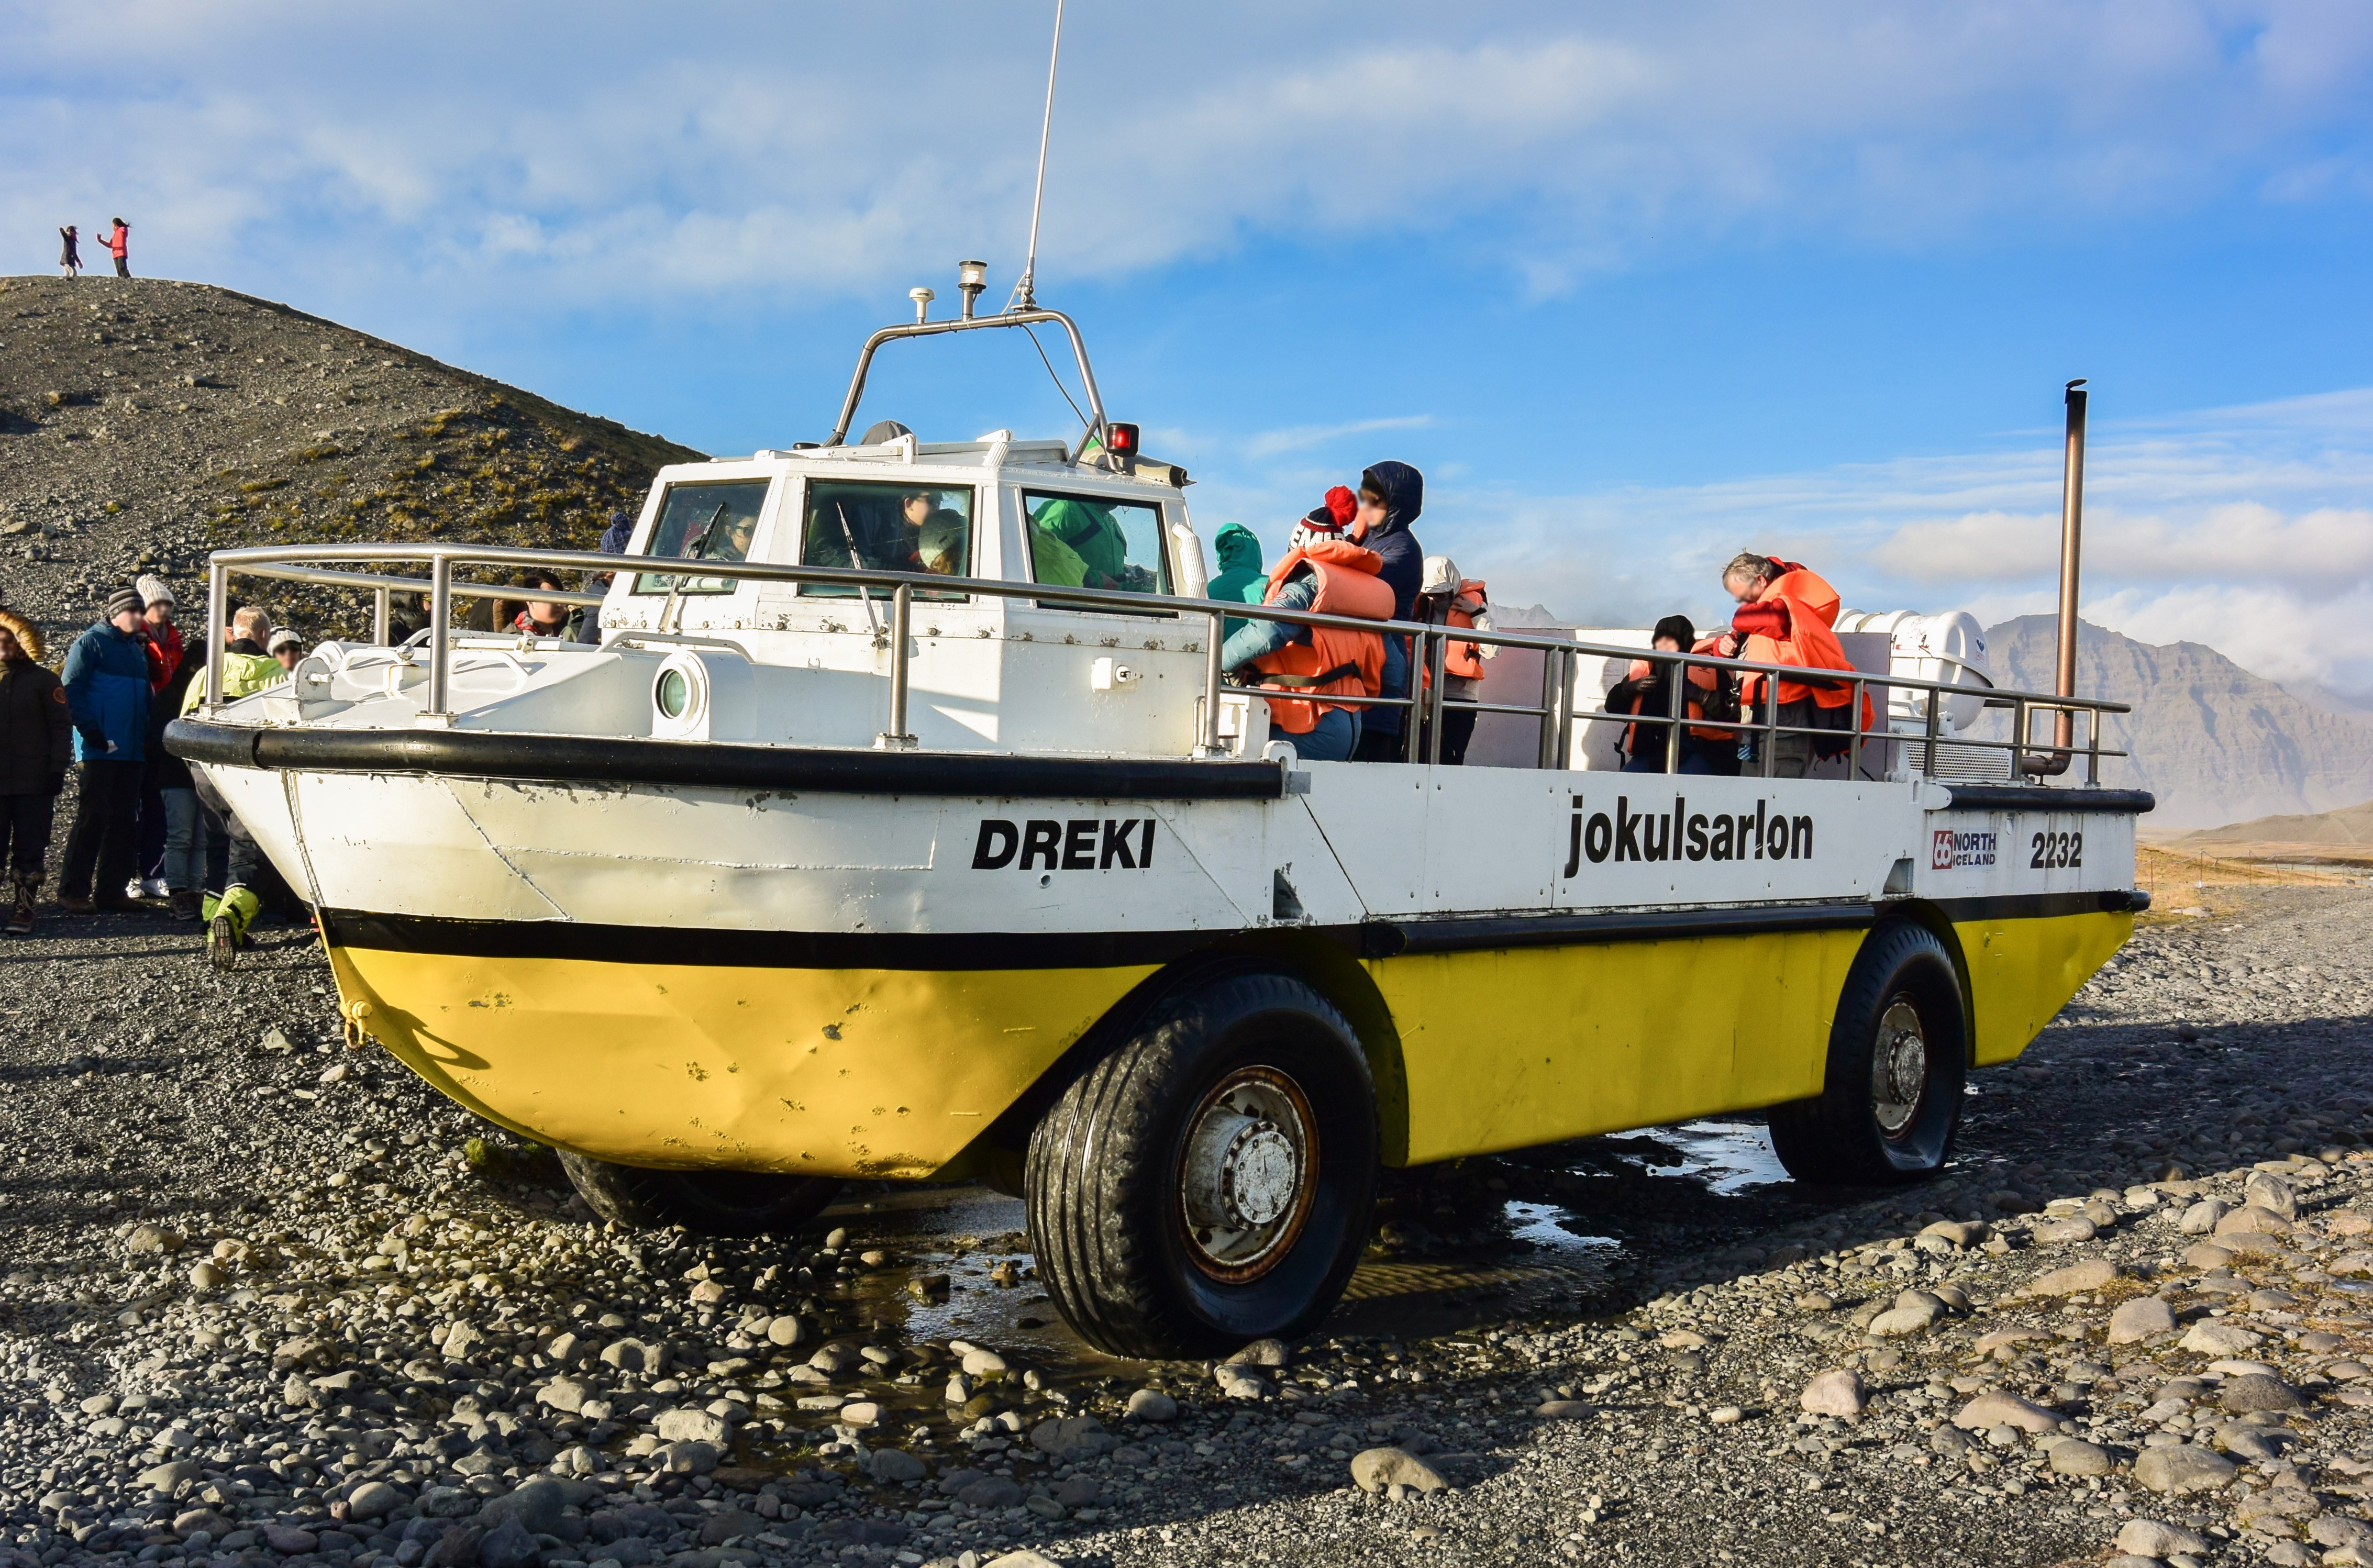
sea, nature, boat, ship, travel, transportation, vehicle, lagoon, iceland, amphibian, tourism, motorboat, outdoors, tour, glacial, picturesque, landscapes, watercraft, landmarks, islandia, jokulsarlon, glaciers, vehicles, fishing vessel